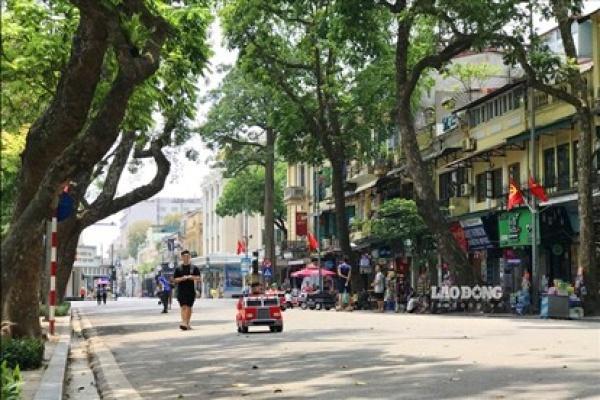
có một chiếc xe đồ chơi màu đỏ đang di chuyển trên đường